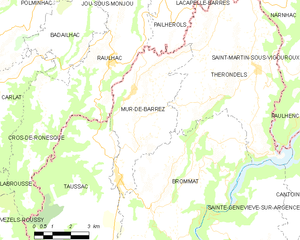
Mur-de-Barrez, dit Mur, est une commune française, située dans le département de l'Aveyron en région Occitanie.